Alison Brooks

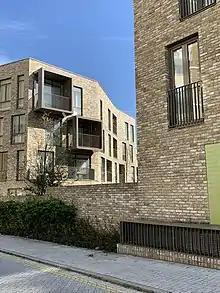
Ely Court, London

Quarterhouse in Folkestone, Brooks’ first building for the performing arts, was completed in 2009. The building's notable fluted mesh cladding was inspired by the maritime iconography of Fokestone, the translucency of local scallop shells, and the stage curtains that the building would house. Exeter College, Oxford’s 6000 square metre Cohen Quadrangle also featured an innovative cladding and opened its doors to students in 2017, winning multiple awards for education building design. Rowan Moore, The Guardian’s architecture critic, described the new Quad as, ‘A tour de force that puts people first.’